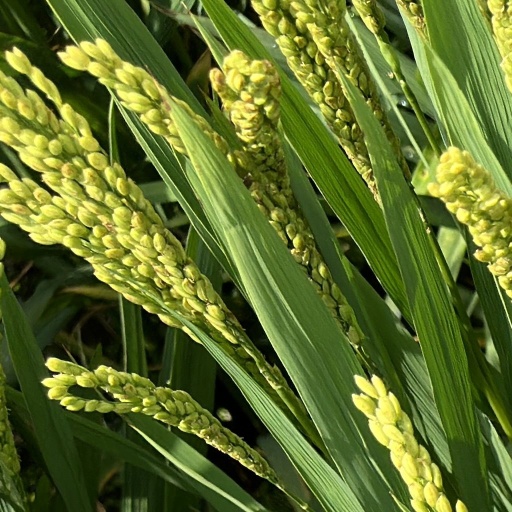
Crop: rice